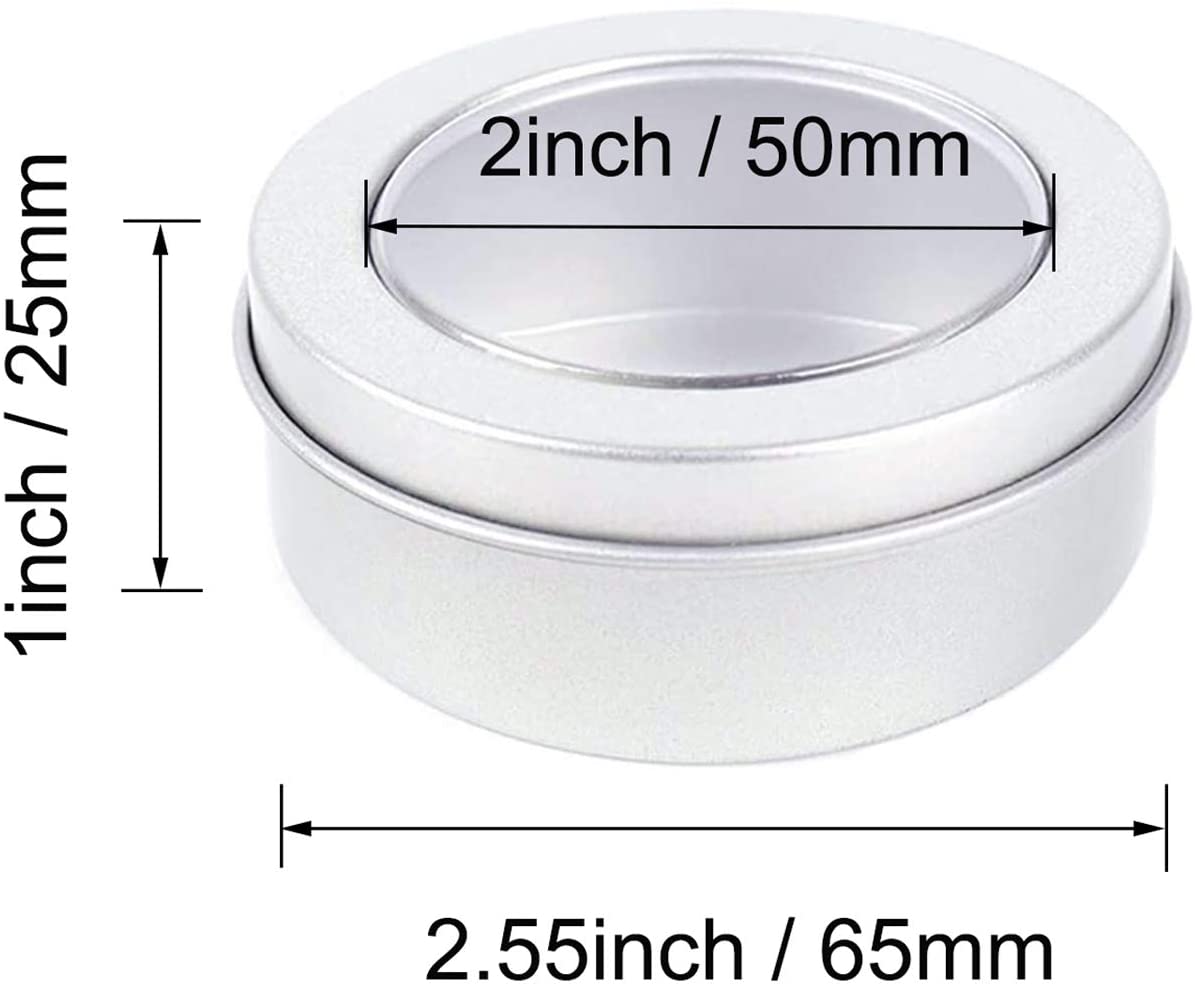
Label: metal